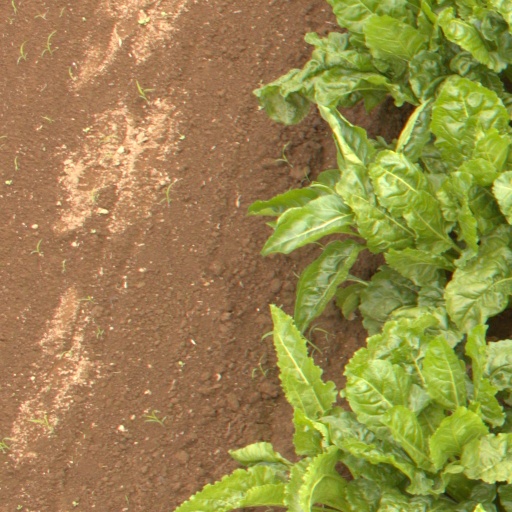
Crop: sugar beet